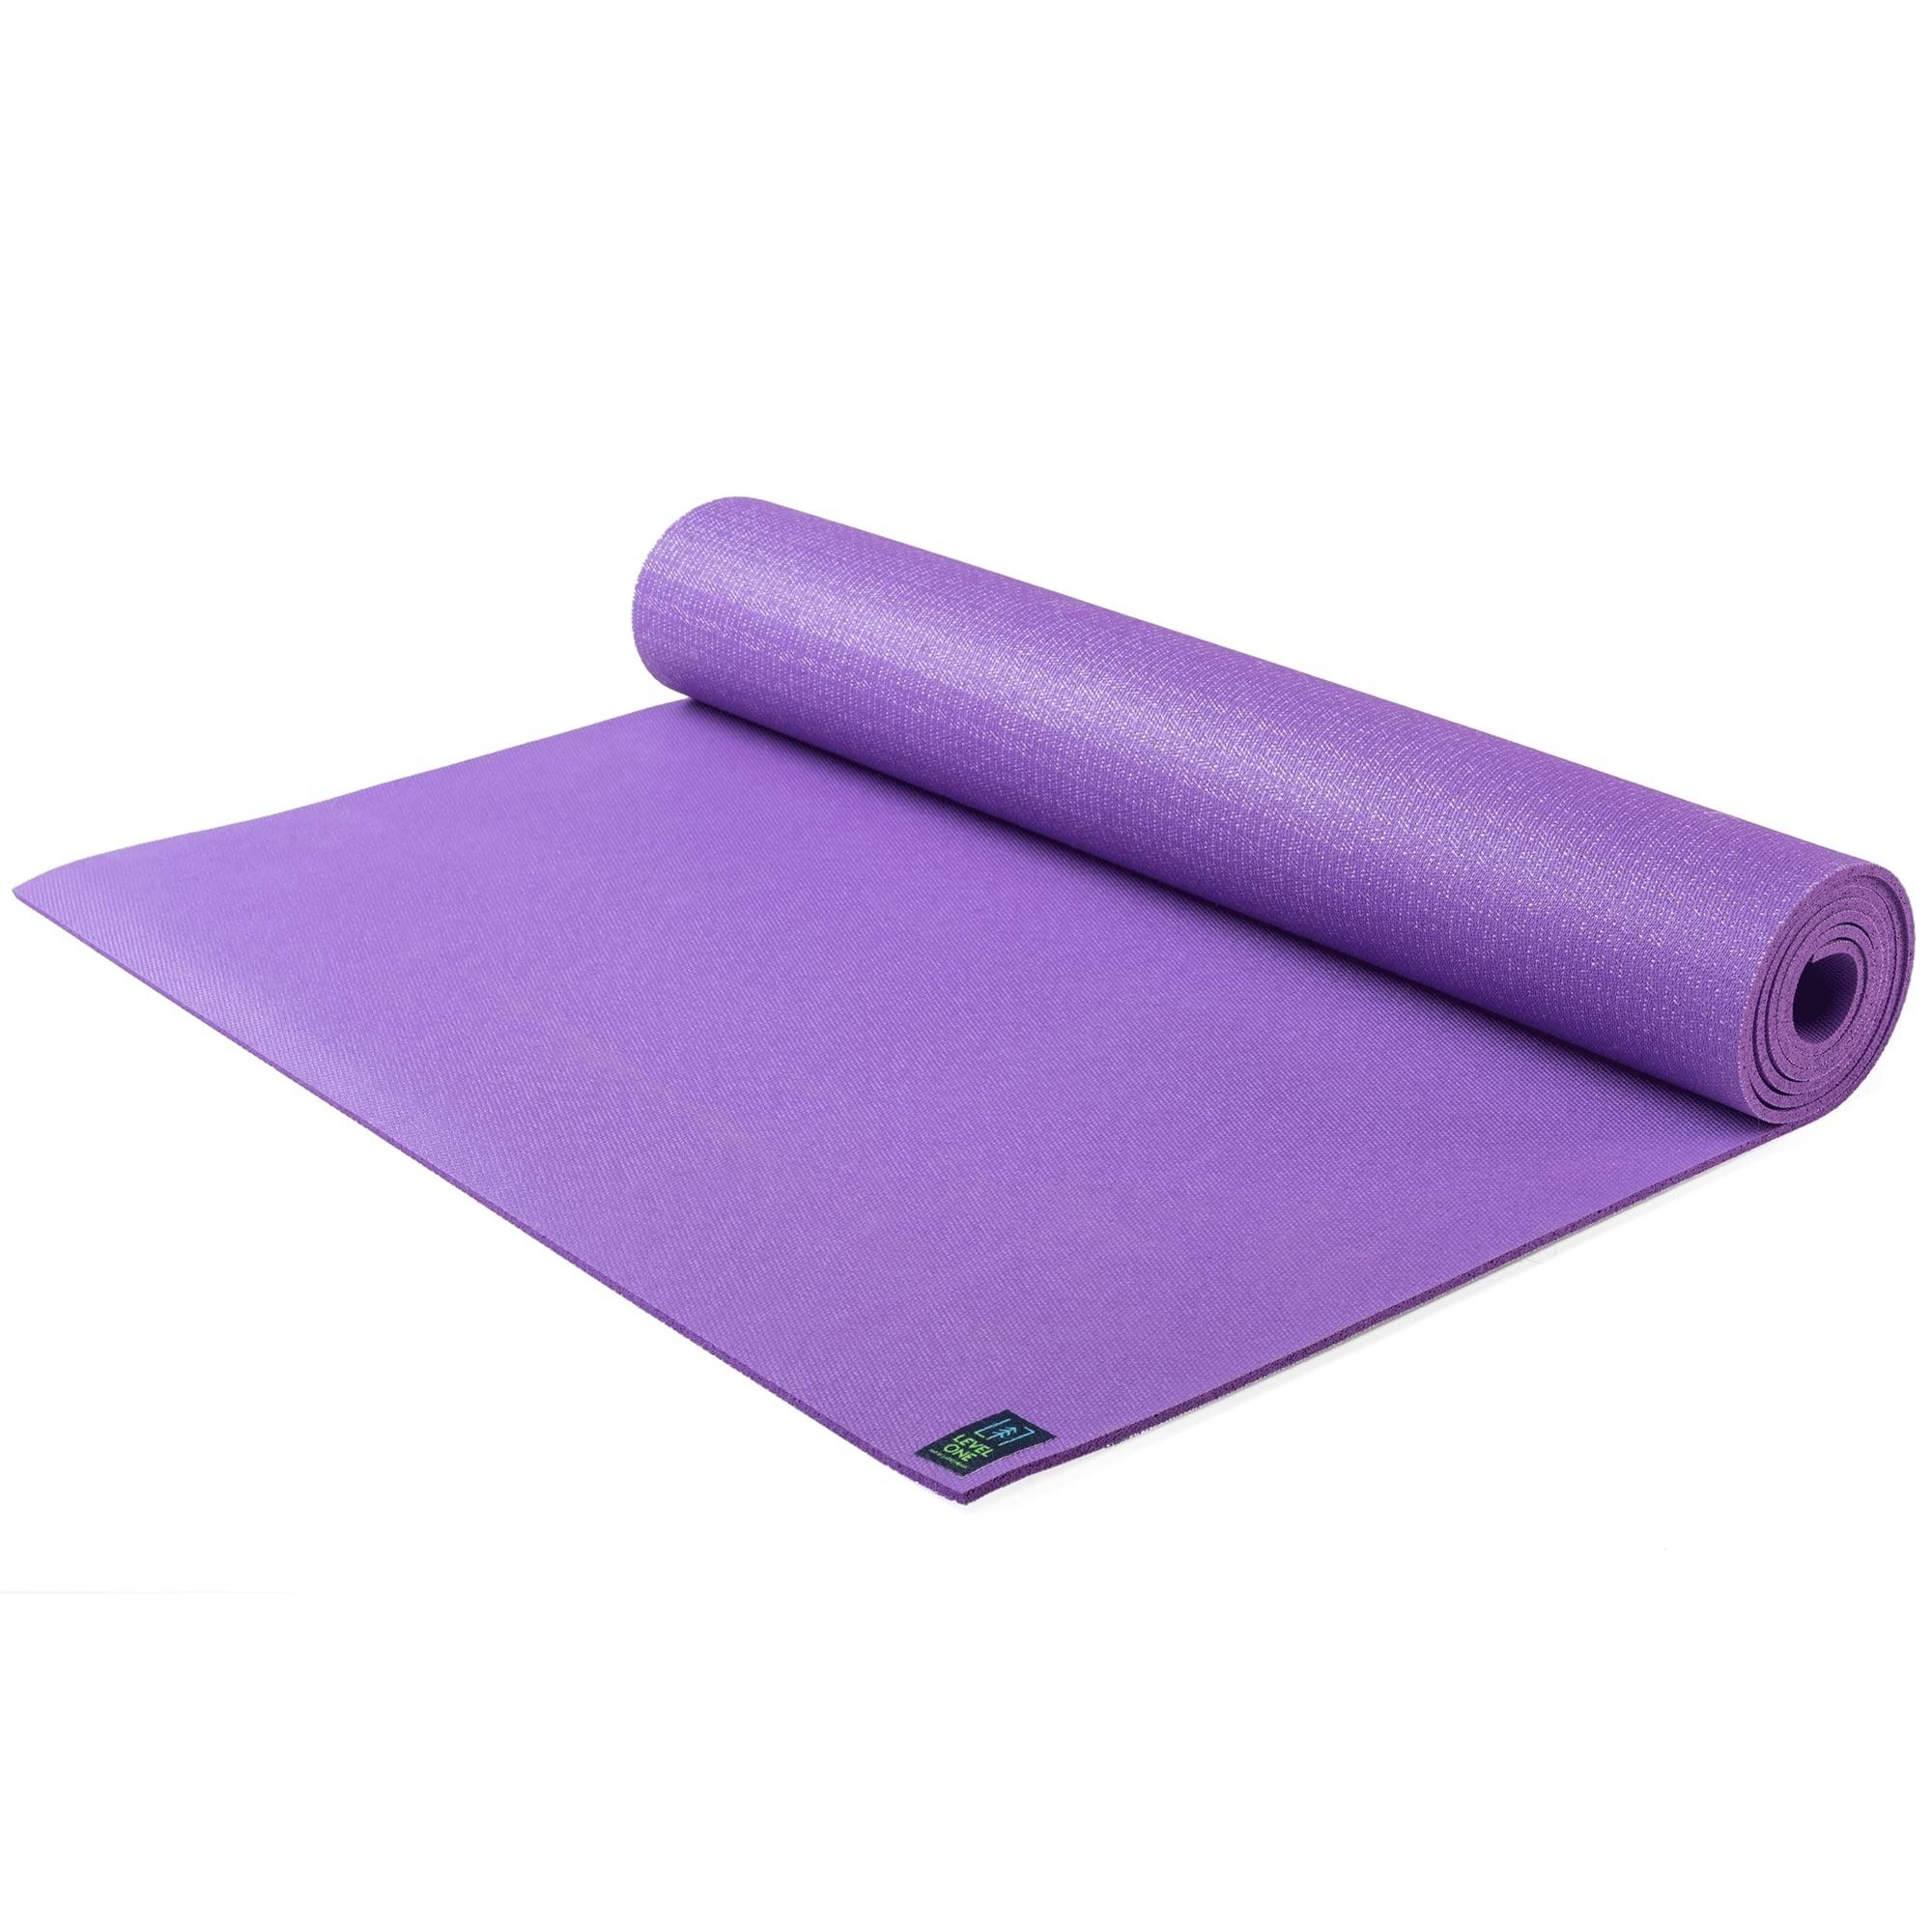
Item Name: JadeYoga Level One Yoga Mat - Secure Grip, Comfortable & Durable Exercise Mat for Beginners - Portable Padded Mat - Fitness Mat for Yoga, Pilates, Stretching, Home Workout and More (Classic Blue)
Bullet Point 1: MADE FOR NEW YOGIS: The Jade Level One mat is designed for yoga beginners, offering excellent grip and cushioning at an affordable price. With a 4mm thickness, 24" width, and 68" length, it provides a perfect balance of comfort and stability. The mat's outstanding grip ensures beginners can maintain stability during their practice. Its dimensions offer ample space for comfortable movement, and its affordability makes it an accessible choice for new yogis.
Bullet Point 2: PREMIUM QUALITY: JadeYoga mats are known for their exceptional traction. Made from natural rubber, our mats offer a better grip and more cushioning compared to synthetic rubbers like PVC, PER, TPE, and EVA. This ensures a yoga mat that provides optimal grip, comfort, and durability.
Bullet Point 3: NATURAL MATERIALS: JadeYoga mats are made from natural materials, excluding harmful substances like PVC, phthalates, heavy metals, and harsh chemicals. They are simple to clean and can be paired with JadeYoga's plant-based Mat Wash for an enhanced yoga experience.
Bullet Point 4: SUSTAINABLE RUBBER: We take environmental responsibility seriously. JadeYoga mats are made in the USA using carefully sourced natural rubber from rubber trees, which are a rapidly renewable resource. By choosing our mat, you are contributing to a more sustainable future.
Bullet Point 5: BE THE CHANGE: With every JadeYoga mat sold, we give back to the earth. In partnership with Trees for the Future, we have planted over 2.5 million trees since 2006. By purchasing a JadeYoga mat, you are joining us in creating positive change through your yoga practice.
Product Description: Experience the blend of comfort and stability with the Jade Level One Yoga Mat, specially designed for new yogis. This mat offers an excellent grip and cushioning, making it ideal for beginners, all at an affordable price. With its 4mm thickness, 24" width, and 68" length, it provides ample space for comfortable movement during yoga, pilates, stretching, and other fitness activities. Crafted from premium quality natural rubber, JadeYoga mats are renowned for their exceptional traction. Unlike synthetic rubbers such as PVC, PER, TPE, and EVA, our mats offer exceptional grip and cushioning, ensuring optimal comfort and durability during your practice. Say goodbye to slippery surfaces and embrace the confidence of a secure grip. We care about your well-being and the environment. That's why our mats are made from natural materials and exclude harmful substances like PVC, phthalates, heavy metals, and harsh chemicals. Cleaning is a breeze, and for an enhanced yoga experience, pair your mat with JadeYoga's plant-based Mat Wash. At JadeYoga, sustainability is a core value. Our mats are proudly made in the USA, using carefully sourced natural rubber from rubber trees—a rapidly renewable resource. By choosing our mat, you are making a conscious choice for a more planet-friendly future. But that's not all. When you purchase a JadeYoga mat, you become part of our mission to give back. In partnership with Trees for the Future, we have planted over 2.5 million trees since 2006. Join us in creating positive change through your yoga practice and be the change with Jade. Embrace the outdoors or take your practice on the go with this portable and versatile mat. Whether you're training, exercising, or simply enjoying some peaceful stretching, the Jade Level One Yoga Mat provides the perfect padded mattress for your fitness journey. Experience the support and comfort you deserve as you embark on a new chapter of wellness.
Value: 1.0
Unit: Count

Price: 54.97